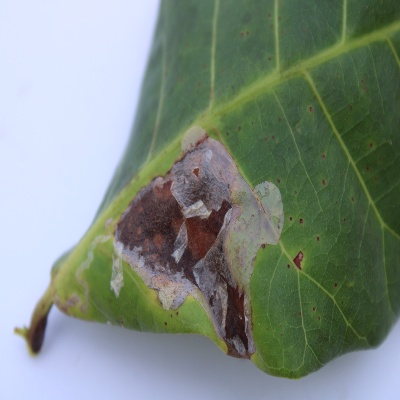
Crop: Cashew
Condition: leaf miner